Firuz Shah Tughlaq

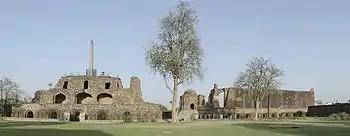
Palace of Feroz Shah Kotla, topped by the Ashokan Delhi-Topra pillar (left) and Jamia Masjid (right).

Firuz had received reports that the Rai of Kangra had raided his kingdom and plundered some of his districts, causing his march to Nagarkot. Whilst passing through the city of Sirhind, he built a canal connecting the Sarasvati River with the Markanda River and constructed a fort named Firuzpur. The Rai of Kangra secured himself in a fort at Nagarkot and taking advantage, the Sultan's army had plundered the country of Kangra and besieged the fort of the Rai for six months until he surrendered himself, but was permitted to retain his kingdom under the Fiefdom of Firuz.